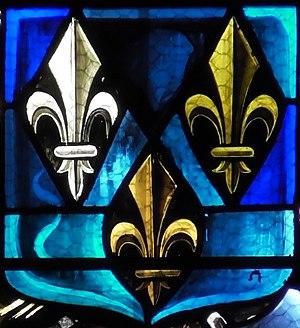
Le blason original de Lézignan-Corbières se trouve dans le bas du vitrail central du coeur de l'église Saint-Félix
Lézignan-Corbières est une commune française située dans le département de l'Aude, en région Occitanie.